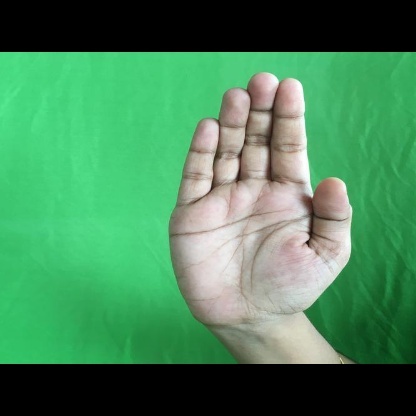
Mudra: Sarpasirsha